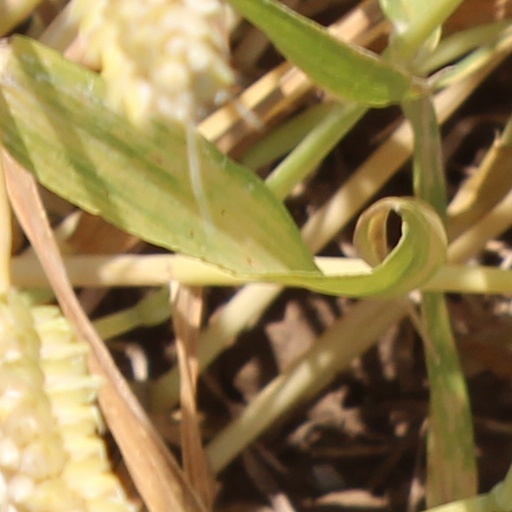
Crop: wheat